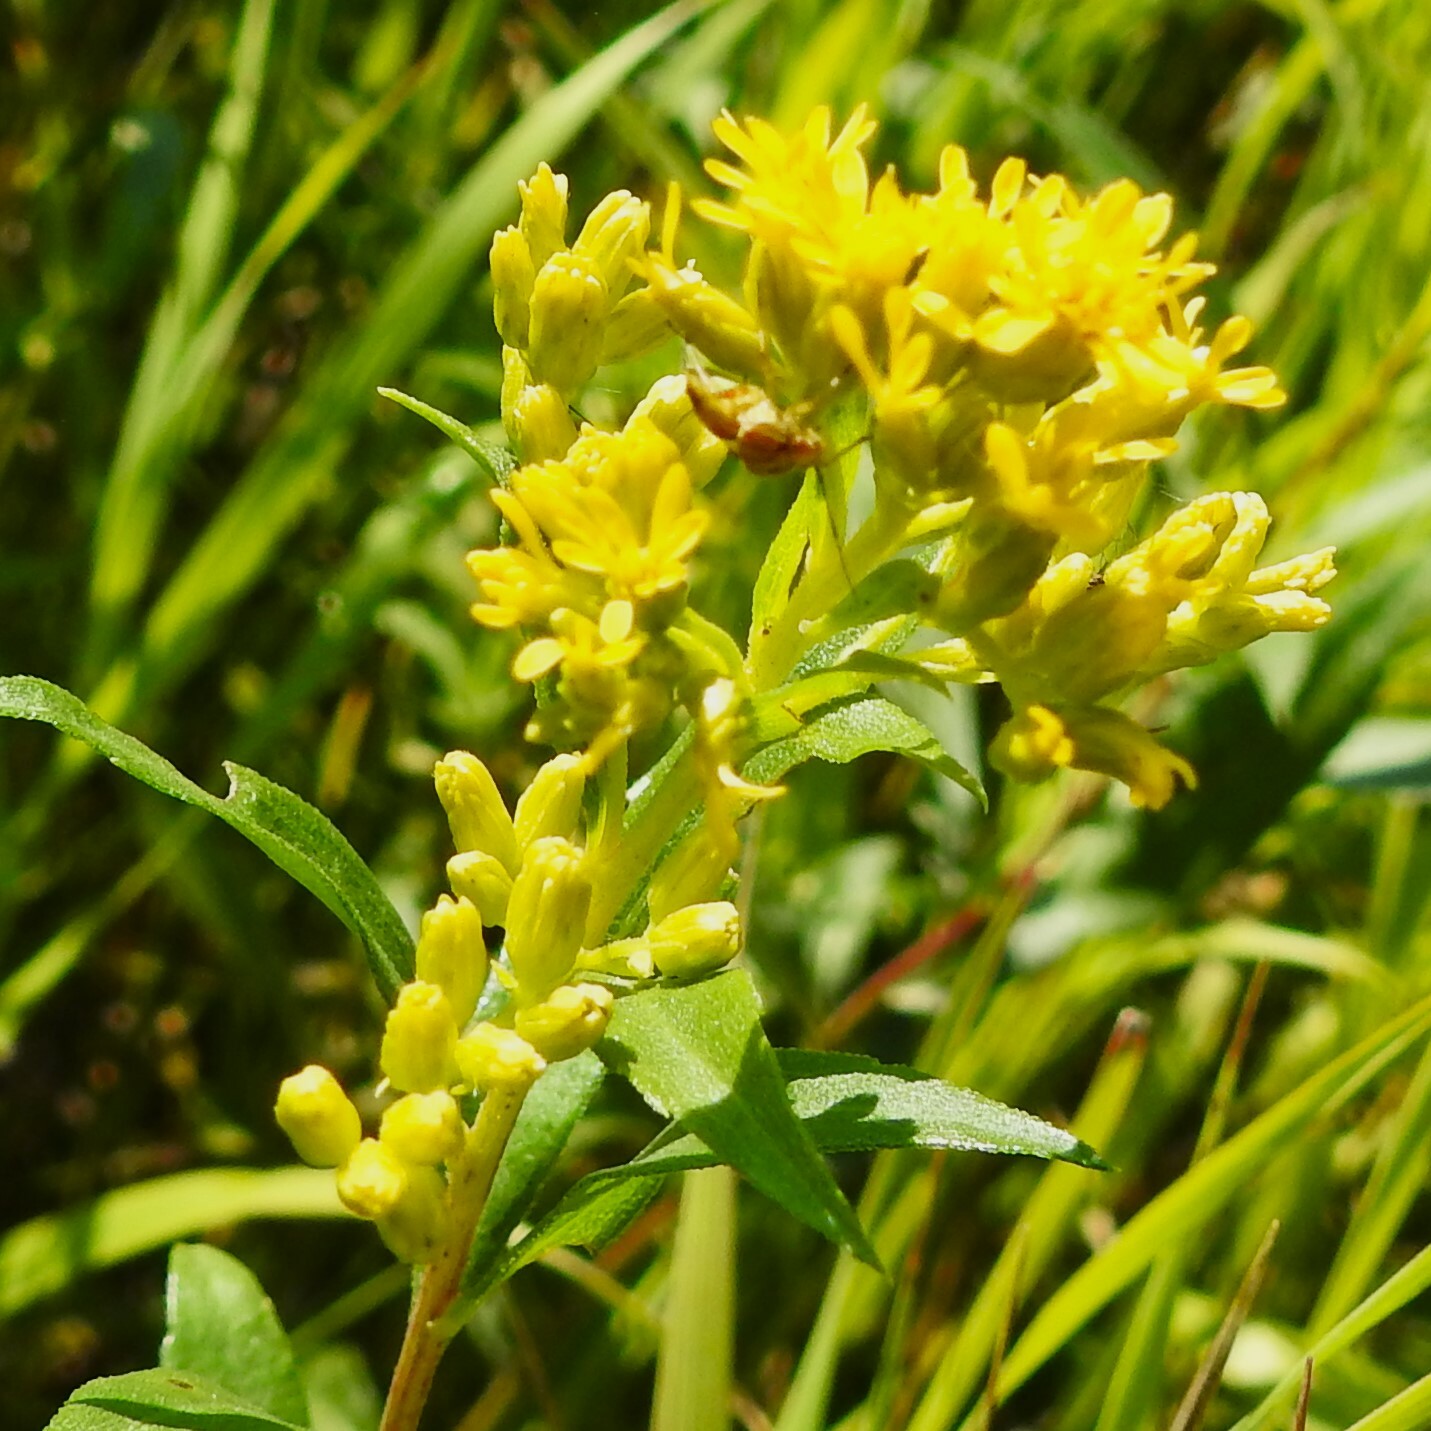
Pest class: lygus_bug